Airman's coin

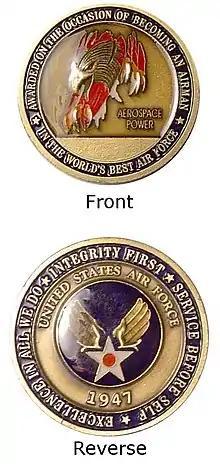
Original USAF Airman's Coin.

The Airman's coin is a challenge coin that is awarded to United States Air Force enlisted Airmen upon completion of Basic Military Training at Lackland AFB, Texas. After the award of the coin the individual is no longer referred to as "trainee," but as "Airman," marking the successful completion of the first phase of training in becoming an Airman in the United States Air Force.